J. F. C. Fuller

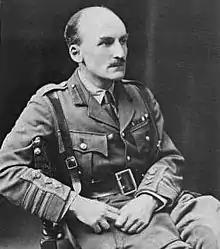

Major-General John Frederick Charles "Boney" Fuller (1 September 1878 – 10 February 1966) was a senior British Army officer, military historian, and strategist, known as an early theorist of modern armoured warfare, including categorising principles of warfare. With 45 books and many articles, he was a highly prolific author whose ideas reached army officers and the interested public. He explored the business of fighting, in terms of the relationship between warfare and social, political, and economic factors in the civilian sector. Fuller emphasised the potential of new weapons, especially tanks and aircraft, to stun a surprised enemy psychologically.